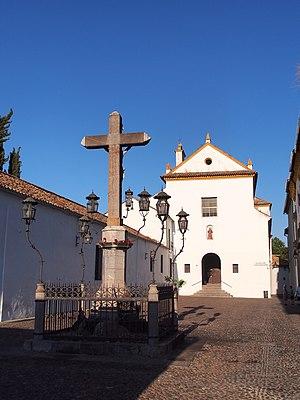
La plaza de Capuchinos est une des places les plus appréciées et les plus connues de la ville de Cordoue, en Espagne. Austère et simple, elle abrite le Christ des Lanternes et le Couvent des Douleurs. Anciennement la place se nommait aussi place d'Almunia et place du Corbacho.